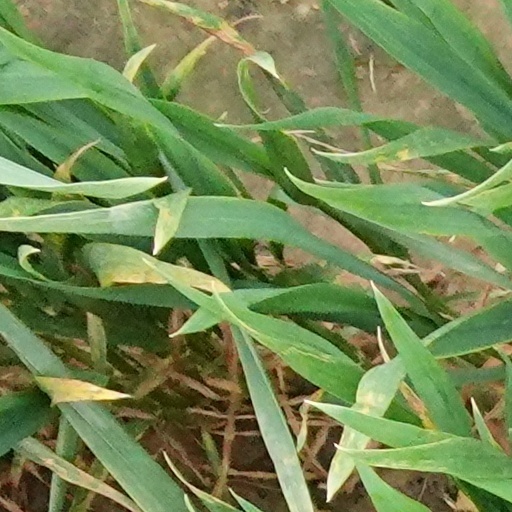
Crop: wheat